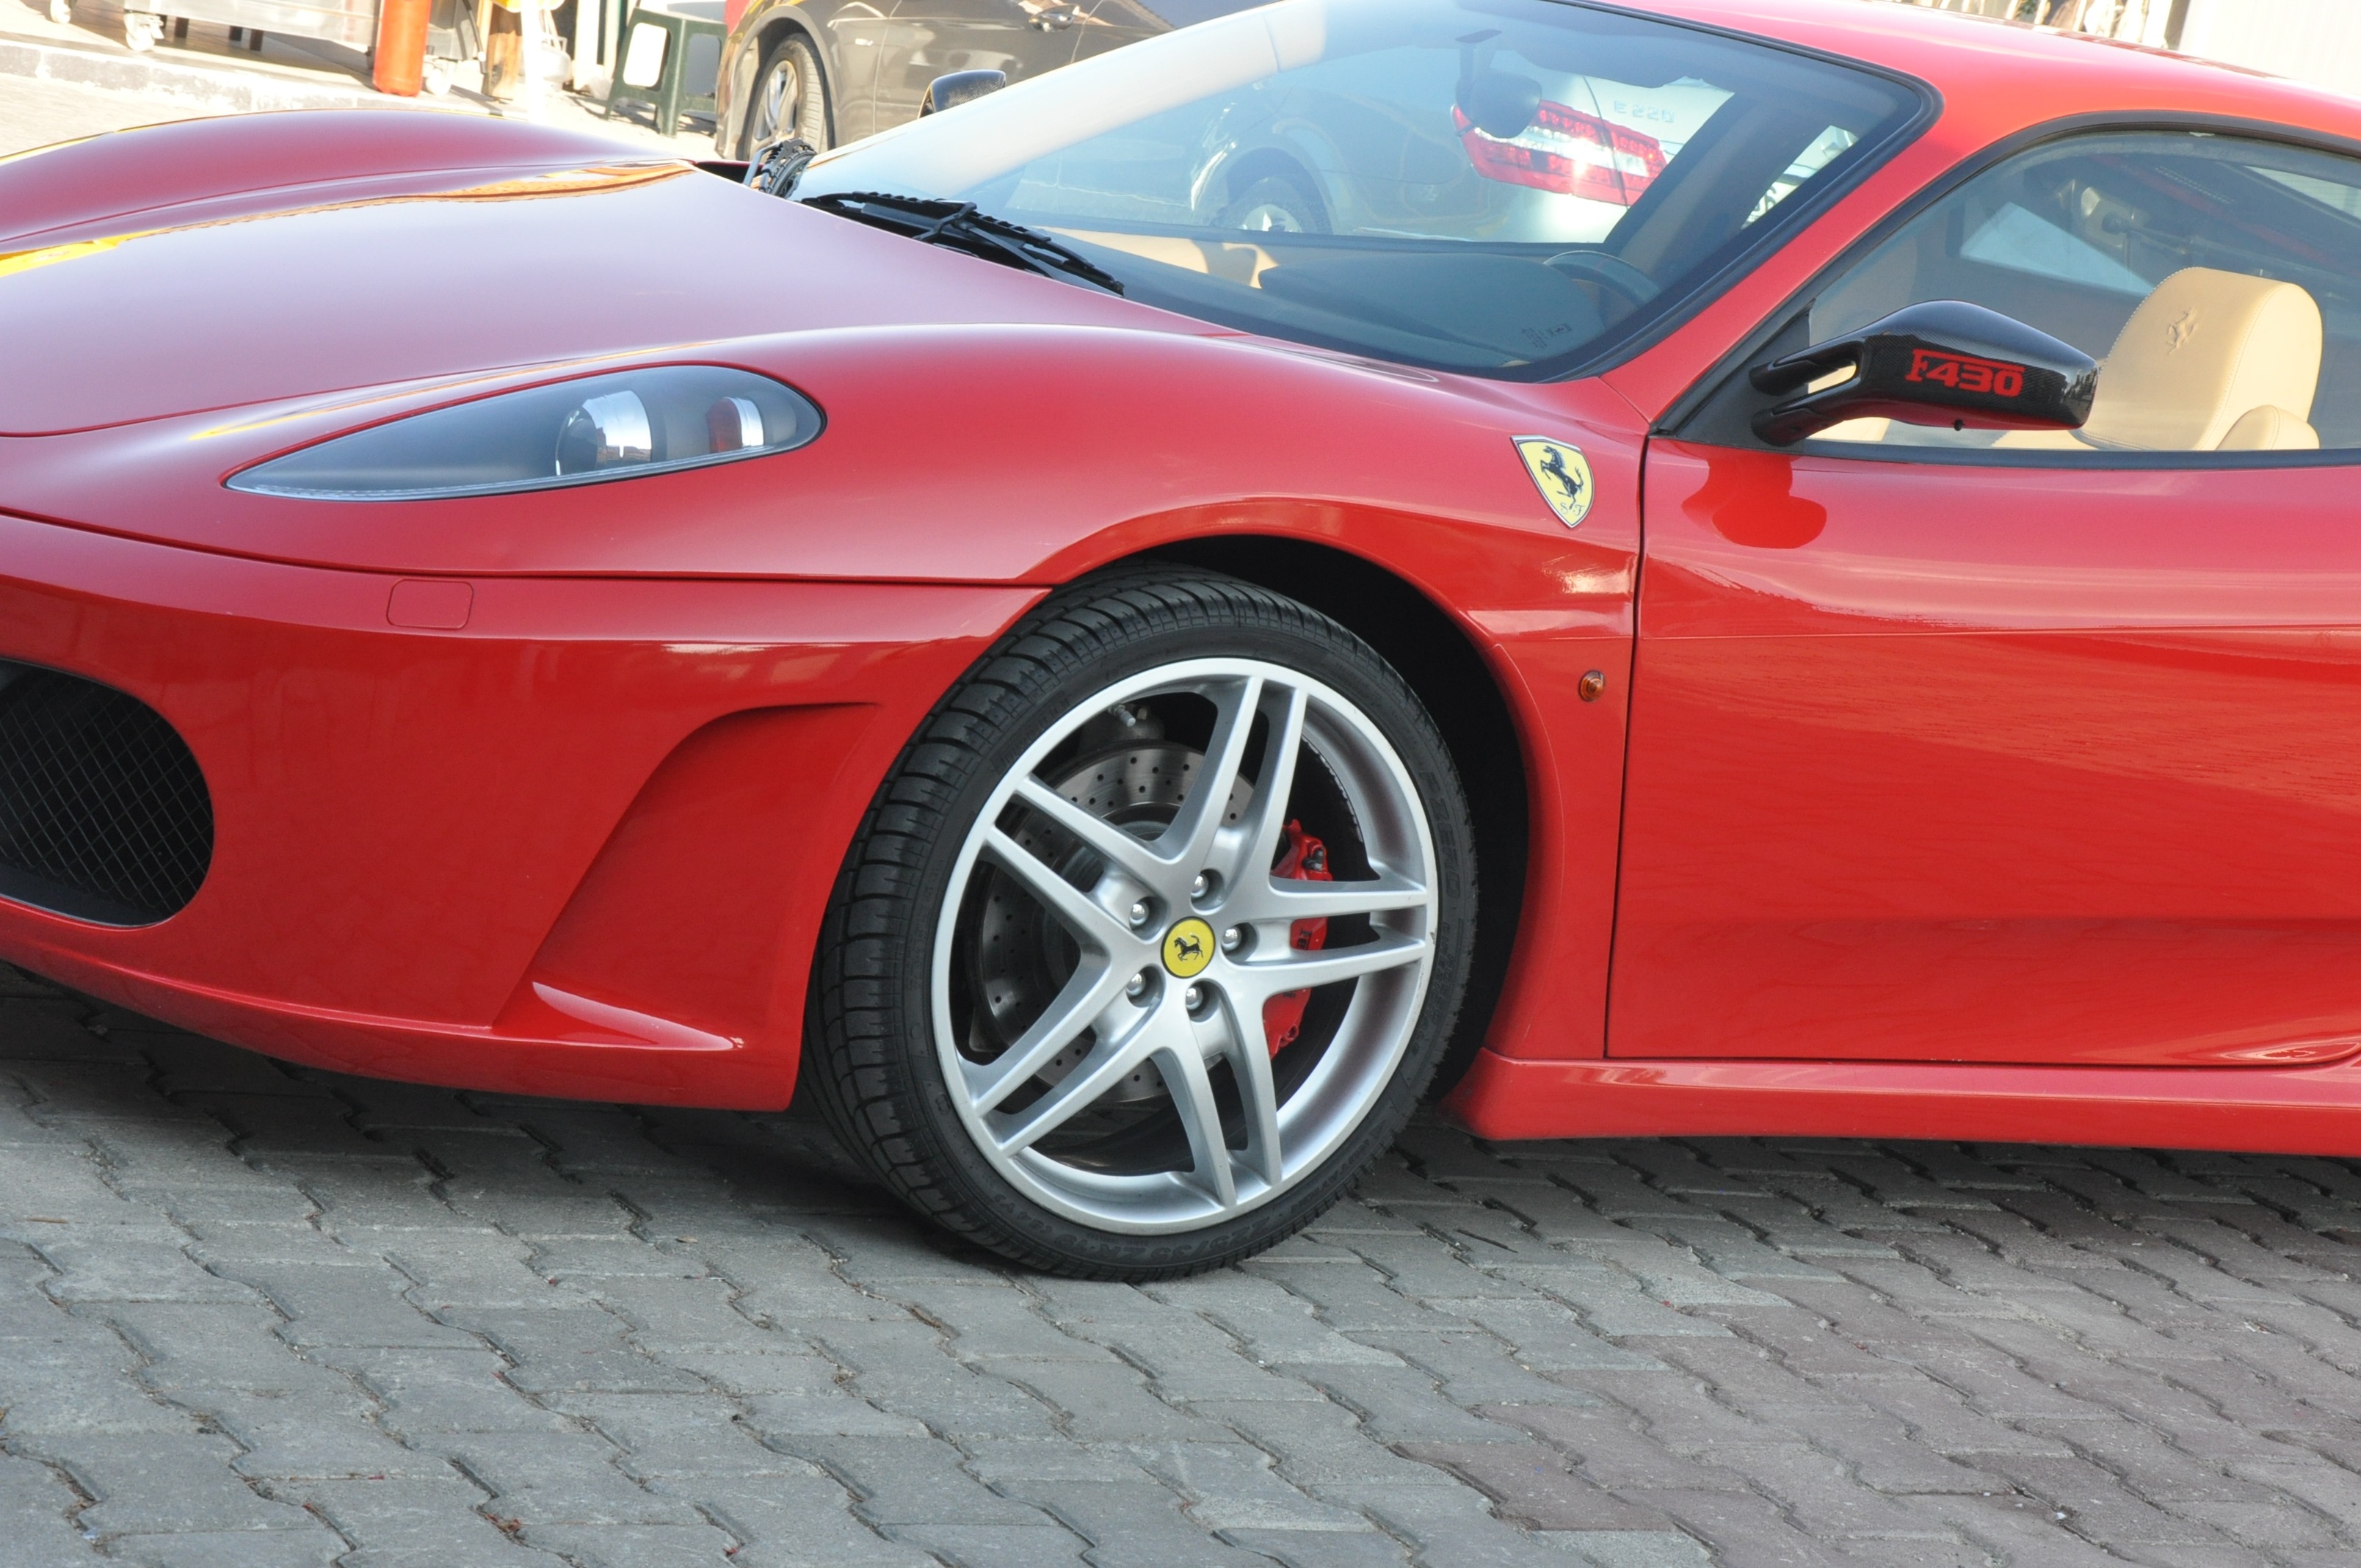
car, wheel, vehicle, sports car, bumper, supercar, modified, ferrari, land vehicle, automobile make, automotive design, luxury vehicle, performance car, ferrari spa, ferrari f430 challenge, ferrari f430, ferrari 360, f430, the red car